Chilika Lake

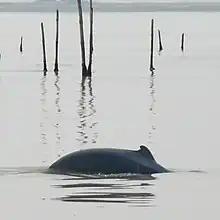
Irrawaddy dolphin in Chilika Lake, Satpada

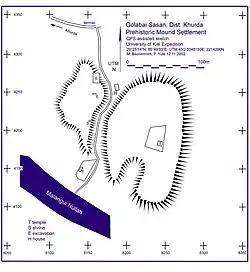
Golabai Sasan excavation site

Geological evidence indicates that Chilika Lake was part of the Bay of Bengal during the later stages of the Pleistocene period (1.8 million to 10,000 years BP).